John Ward Dunsmore

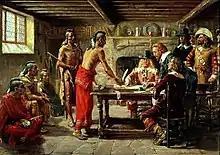
"Signing the Treaty with the Indians April 22, 1642", a 1908 portrait by Dunsore

Dunsmore was in Paris from 1875 to 1879, where he studied at the Petite Ecole with Aimée Millet and privately with Thomas Couture. In 1879, Dunsmore drew a deathbed portrait of Couture.